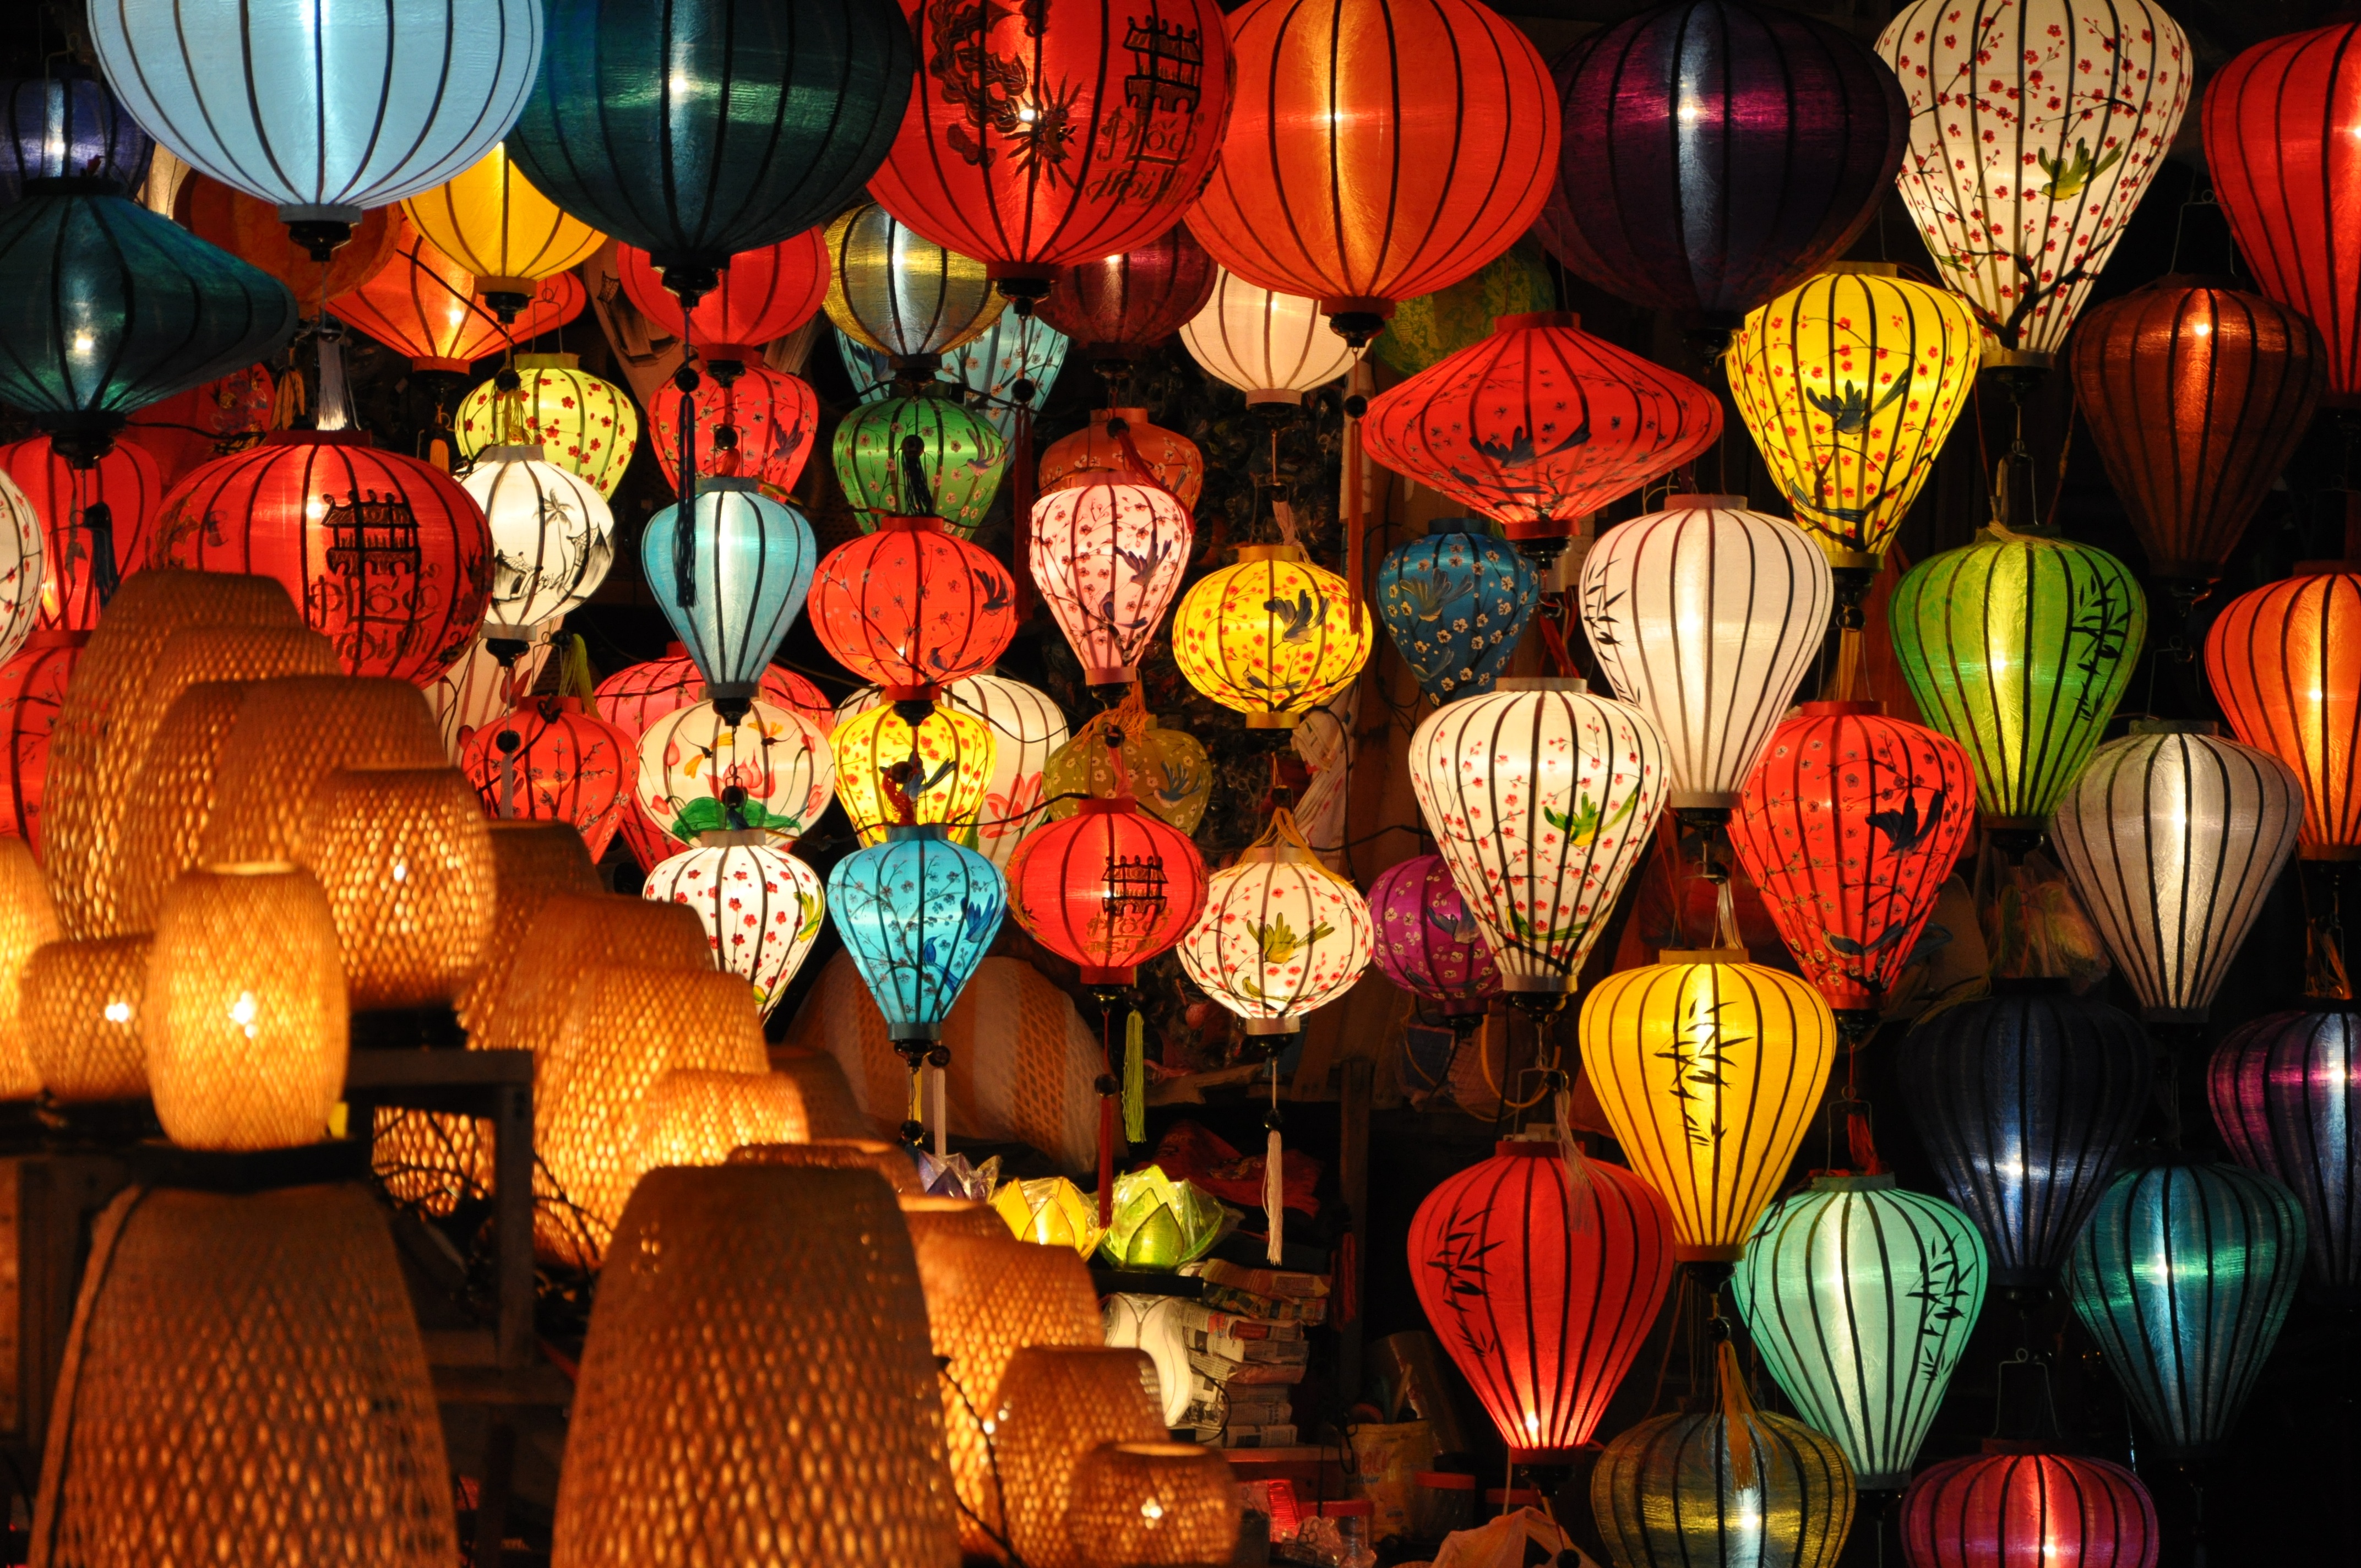
flower, red, color, autumn, bazaar, lighting